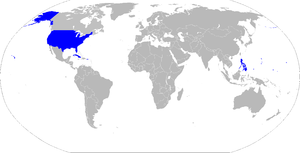
Det amerikanske koloniimperium
Kort over det amerikanske koloniimperium i sin videste udstrækning.
Det amerikanske koloniimperium omfatter de besiddelser, som USA har udvidet sit område med siden slutningen af 1700-tallet efter den Amerikanske uafhængighedskrigs afslutning i 1783. Ud over ekspansionen mod vest tværs over Nordamerika som følge af Indianerkrigene, hvorved nye delstater og territorier blev skabt, tilkom yderligere store områder erhvervet ved krig mod andre nationer, aftaler og køb. I løbet af omkring 100 år firedobledes nationens areal, og i dag er USA med cirka 9,83 millioner km² verdens arealmæssigt tredjestørste nation. Siden 2. verdenskrigs afslutning har enkelte tidligere amerikanske kolonier vundet selvstændighed.